Bahamas Speed Week

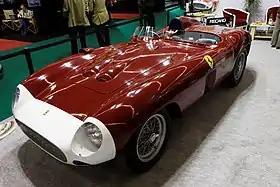
A Ferrari 857 S, similar to the example driven to victory by Phil Hill in the 1955 Nassau Trophy

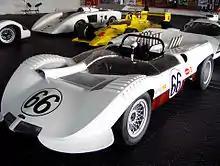
Hap Sharp and Roger Penske won the 1964 Nassau Trophy driving the Chaparral 2A. Sharp also won the 1965 race in the same car.

The following table lists the winners of the Nassau Trophy, the feature race at each of the 13 Speed Week meetings.